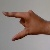
The image shows a hand gesture representing the letter 'Z' in Indian Sign Language.